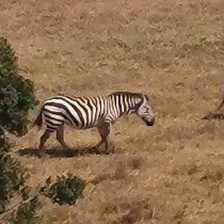
Pose orientation: right